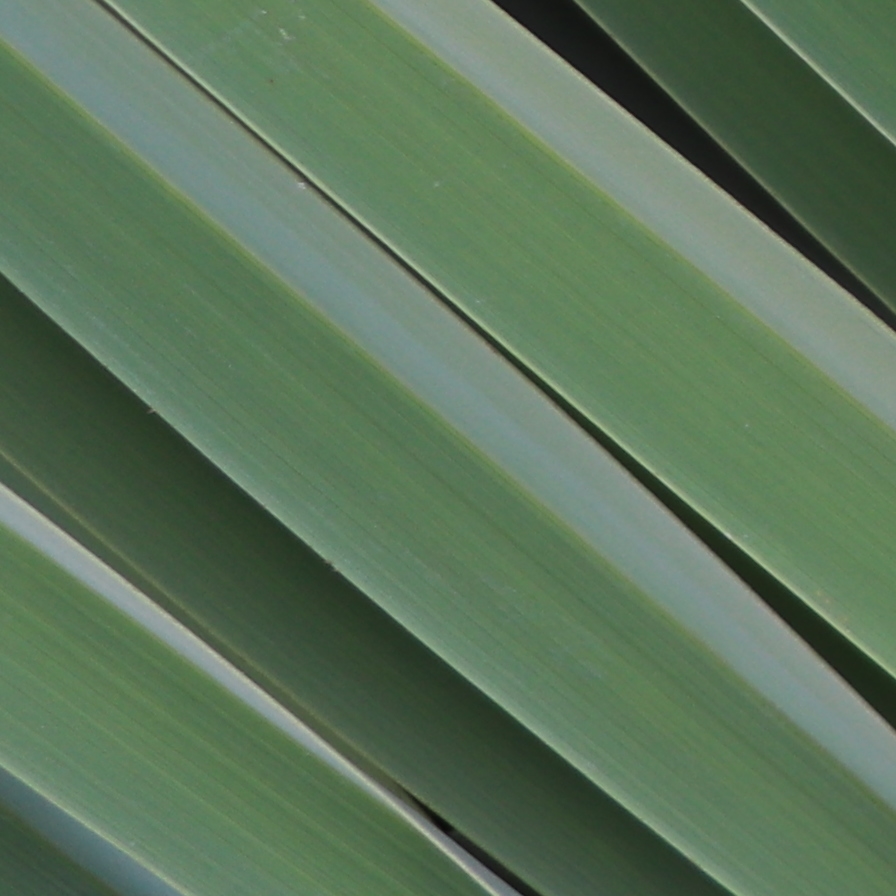
Label: Healthy